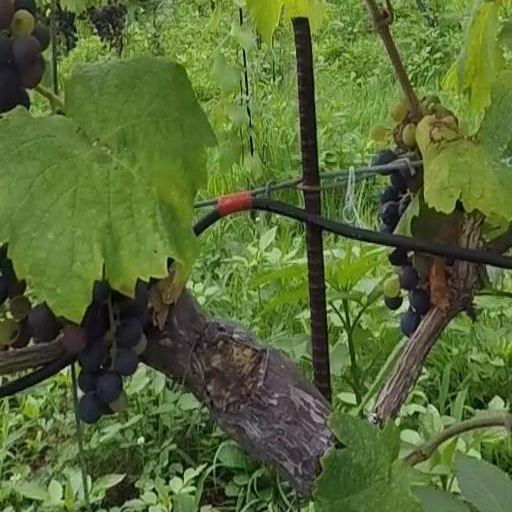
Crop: grape